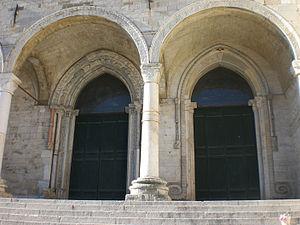
Osimo, Cathédrale de Saint-Léopard